Line moiré

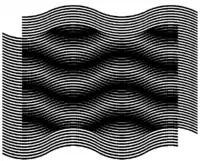
Figure 10. Inversed base layer and moiré lines

Another example forming the same superposition patterns as in Figure 6 and Figure 9 is shown in Figure 10. In Figure 10 the desired inclination pattern (+30, –30, +30, –30, +30) is obtained using a base layer with an inverted inclination pattern (–30, +30, –30, +30, –30).